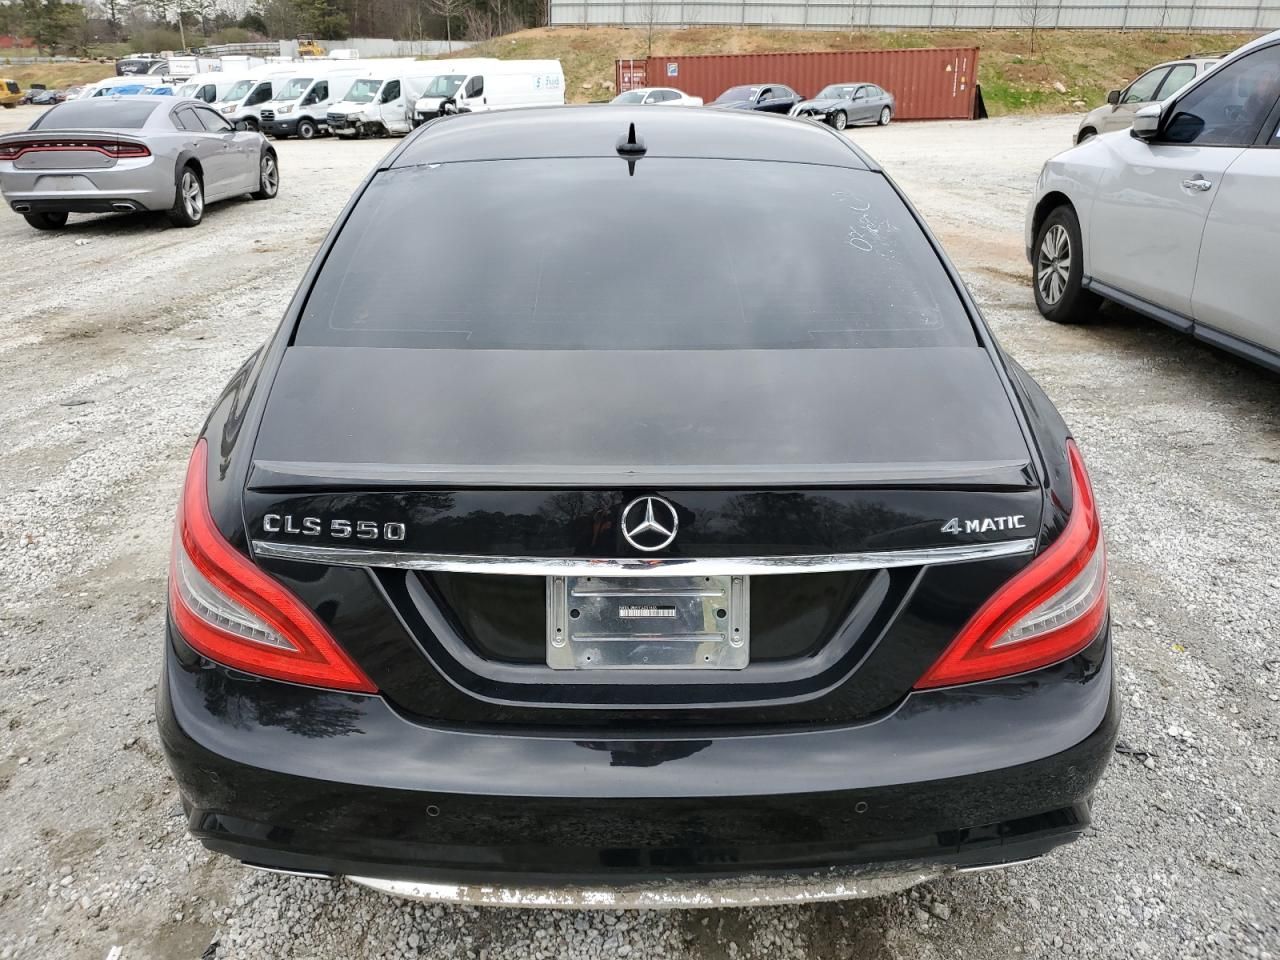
Aucun dommage détecté.
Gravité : aucun